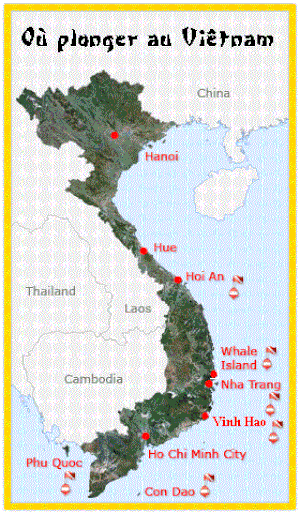
lieux de plongée sous-marine au Vietnam
Au Viêt Nam, la plongée sous-marine est une activité relativement récente qui se développe proportionnellement à la croissance du tourisme depuis la réforme économique et l’ouverture du pays depuis le début des années 1990.